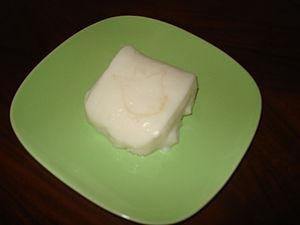
Cet article contient une liste de desserts de la cuisine turque.